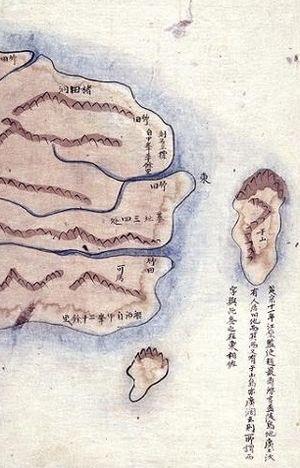
Usan-guk, ou État d'Usan, est un ancien État coréen qui a occupé Ulleungdo（鬱陵島）et les îles adjacentes pendant la période des Trois Royaumes de Corée. Selon le Samguk sagi, il a été conquis par le général du royaume de Silla Kim Isabu en 512. Il aurait utilisé des lions ou des tigres en bois pour intimider les habitants à se rendre.
Usan-do est un nom historique d'une île de la mer de l'Est décrite dans les documents coréens, qui faisait partie de l'ancien État d'Usan-guk, mais son identité exacte est disputée.